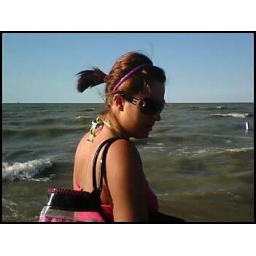
Bay watching the water at Lake Erie beach in Cleveland Ohio.